Marie Bergman

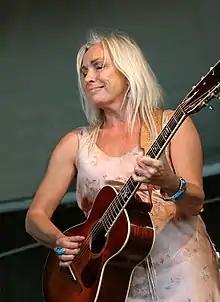
Bergman in 2009

Marie Bergman (born 21 November 1950) is a Swedish singer. Between 1969 and 1972, she was a member in the pop group Family Four, which represented Sweden at the Eurovision Song Contest in 1971 and 1972. She started her solo career in 1974. She has during the years released 13 own-written records and 2 jazz albums and has received numerous awards. In 1994, she again represented Sweden at the Eurovision, this time with Roger Pontare, setting a record as the singer who has represented Sweden at the ESC the most times. This was equalled by Carola Häggkvist in 2006. Marie has performed at the Roskilde Festival four times.